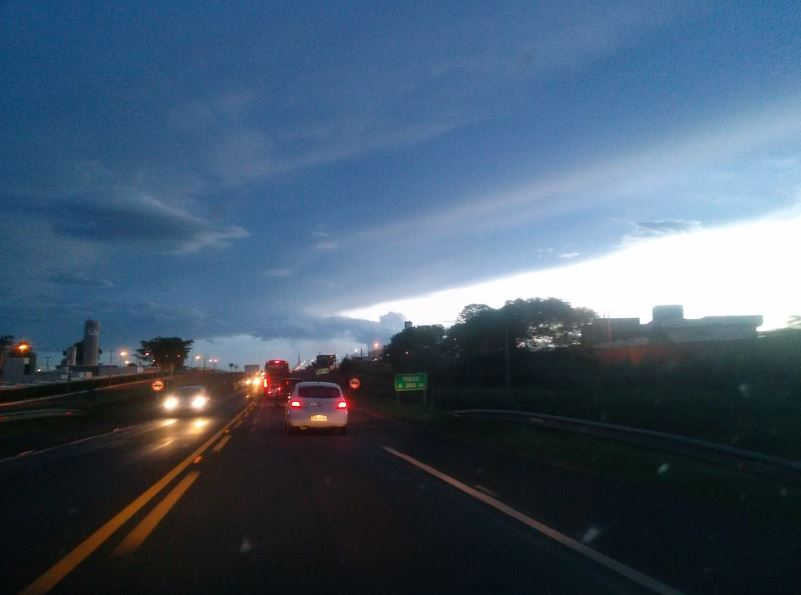
Fire: no
Smoke: no